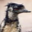
Label: bird